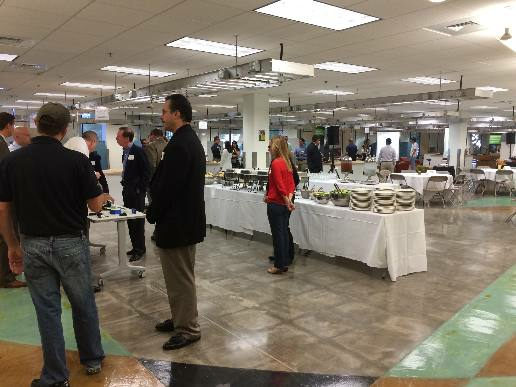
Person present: Yes